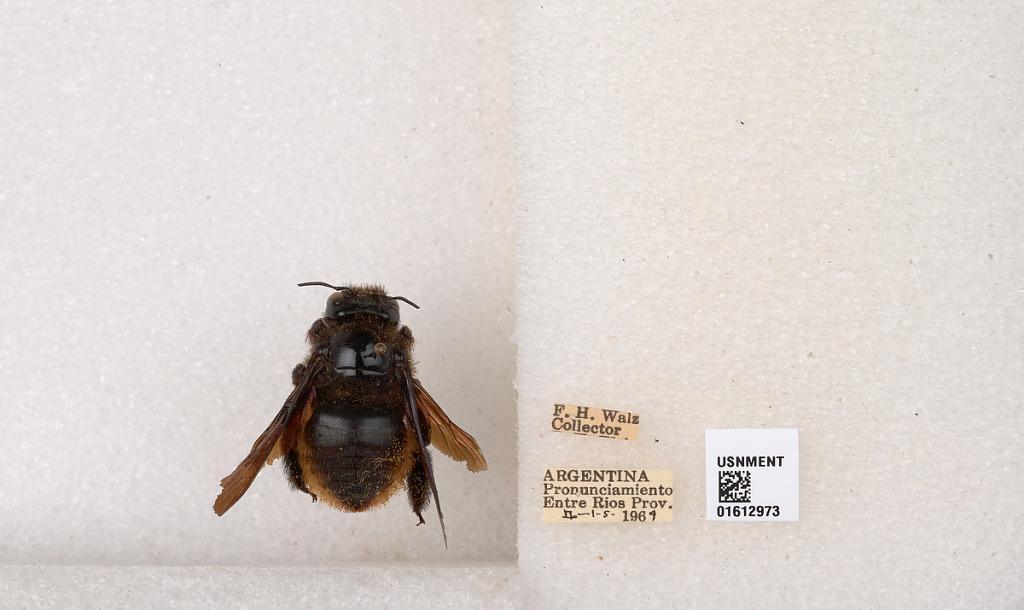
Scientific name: Xylocopa (Neoxylocopa) augusti Lepeletier
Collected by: F. Walz
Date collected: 1964-2-1
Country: Argentina
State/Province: Entre Rios
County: Departamento de Uruguay
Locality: Pronunciamiento
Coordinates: -32.3452, -58.4404